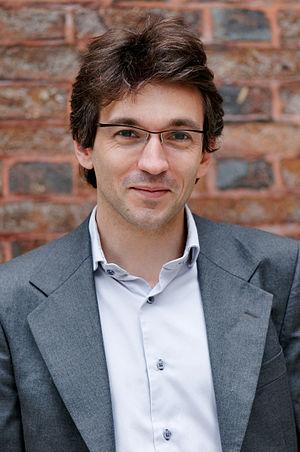
Portrait de Rémi Mathis. Photo prise sur le site Richelieu de la Bibliothèque nationale de France.